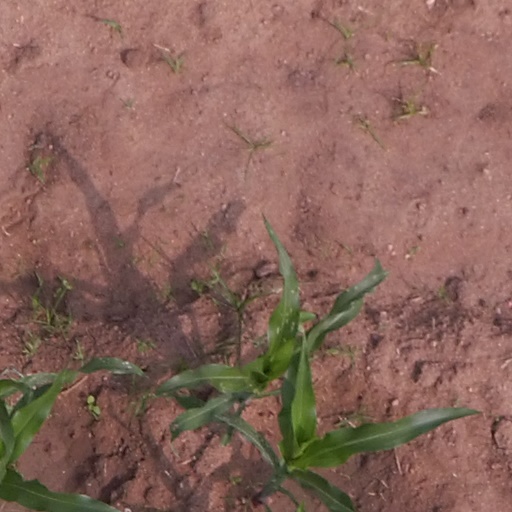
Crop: maize; corn